South Main Street Historic District (Fayette, Missouri)

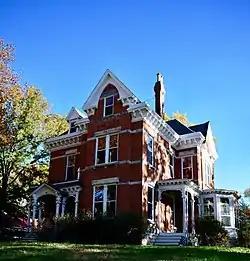
Julius and Margaret Ferguson House (1884)

South Main Street Historic District is a national historic district located at Fayette, Howard County, Missouri, United States. The district encompasses 21 contributing buildings and 3 contributing structures in a predominantly residential section of Glasgow. It developed between about 1830 and 1935 and includes representative examples of Italianate and Queen Anne style architecture. Located in the district is the separately listed Edwin and Nora Payne Bedford House. Other notable buildings include the V. M Grigsby house (c. 1905), R. M. Moon house (c. 1923), Denneny sisters house (c. 1923), Joseph Shepard house / Joseph Davis house (c. 1828), Joseph Howard house (c. 1907), Thomas Howard house (1901), J. D. Tolson house (c. 1878), and the Robert Wilhoit house (c. 1935).